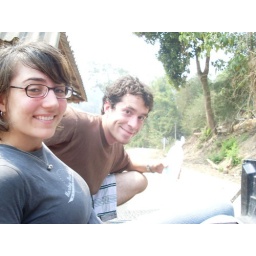
sitting in the back of a pickup truck driving on mountain roads hoping we don't die...we didn't.